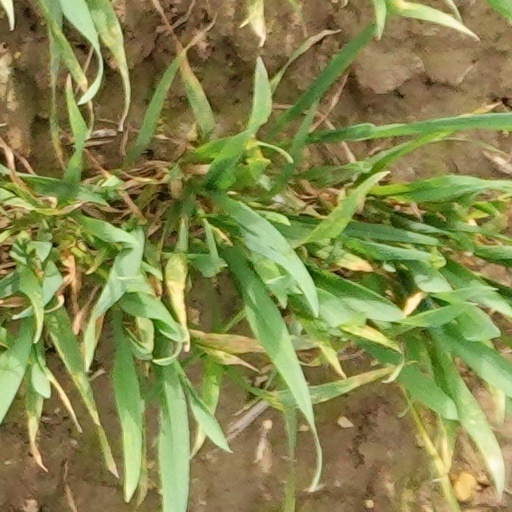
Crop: wheat